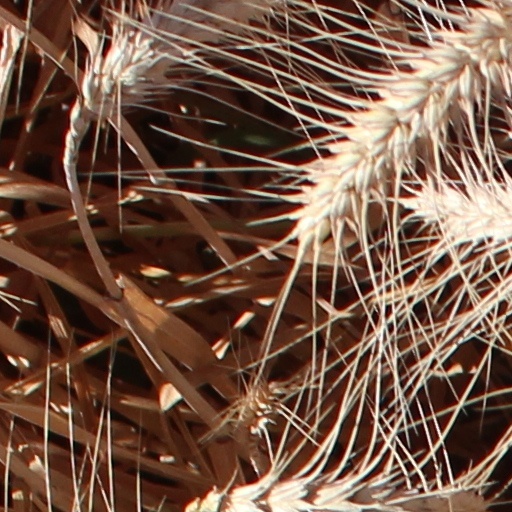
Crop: wheat